Integrated urban water management in Buenos Aires, Argentina

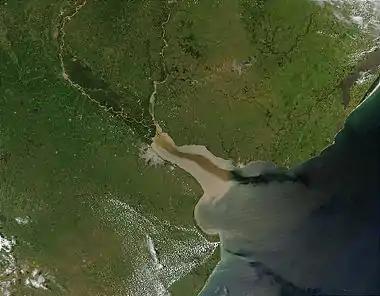
Satellite image of Río de la Plata

The Government of Argentina (GoA) with World Bank assistance has aimed to reduce industrial wastewater discharge (organic as well as toxic effluents) that directly enter the MR River. Over the next 15–20 years these efforts will contribute to the environmental recovery of the river. They will focus on the 50 main industrial polluters that contribute ~95% of the total industrial organic load (approximately 70 percent of the total organic load) discharged to the MR River and a further 170 industries with the highest toxic load currently discharged into the MR River. A combination of technical assistance to improve monitoring, control, and enforcement by the MR Basin Authority will be instituted. The idea is to help in collecting baseline data and carry out diagnostic exercises. Support will be provided for private sector investments in pollution control and cleaner production processes, targeting small-to-medium enterprises (SMEs) that typically pollute more per unit of output and have weaker financial and technical capacity to comply with environmental regulations.